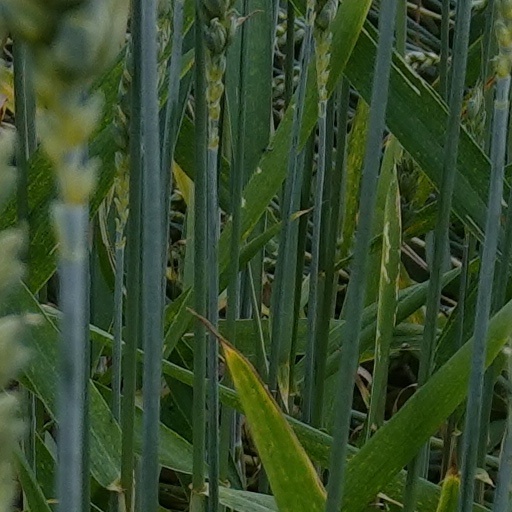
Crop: wheat